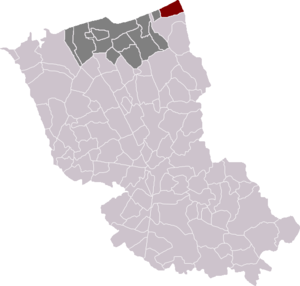
Bray-Dunes est une commune française située dans le département du Nord, en région Hauts-de-France. Elle possède la particularité d’être la commune la plus septentrionale, la plus au Nord de France, outre-mer inclus.